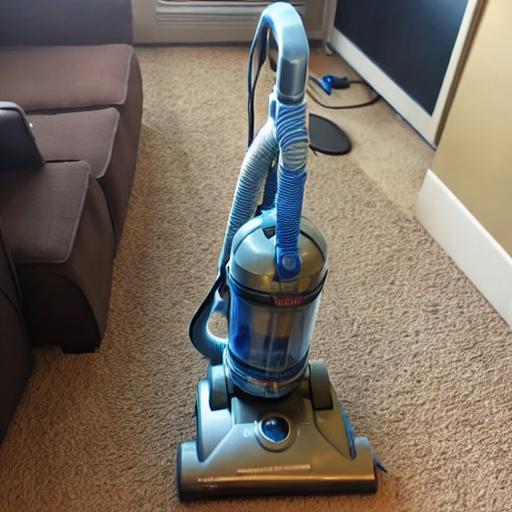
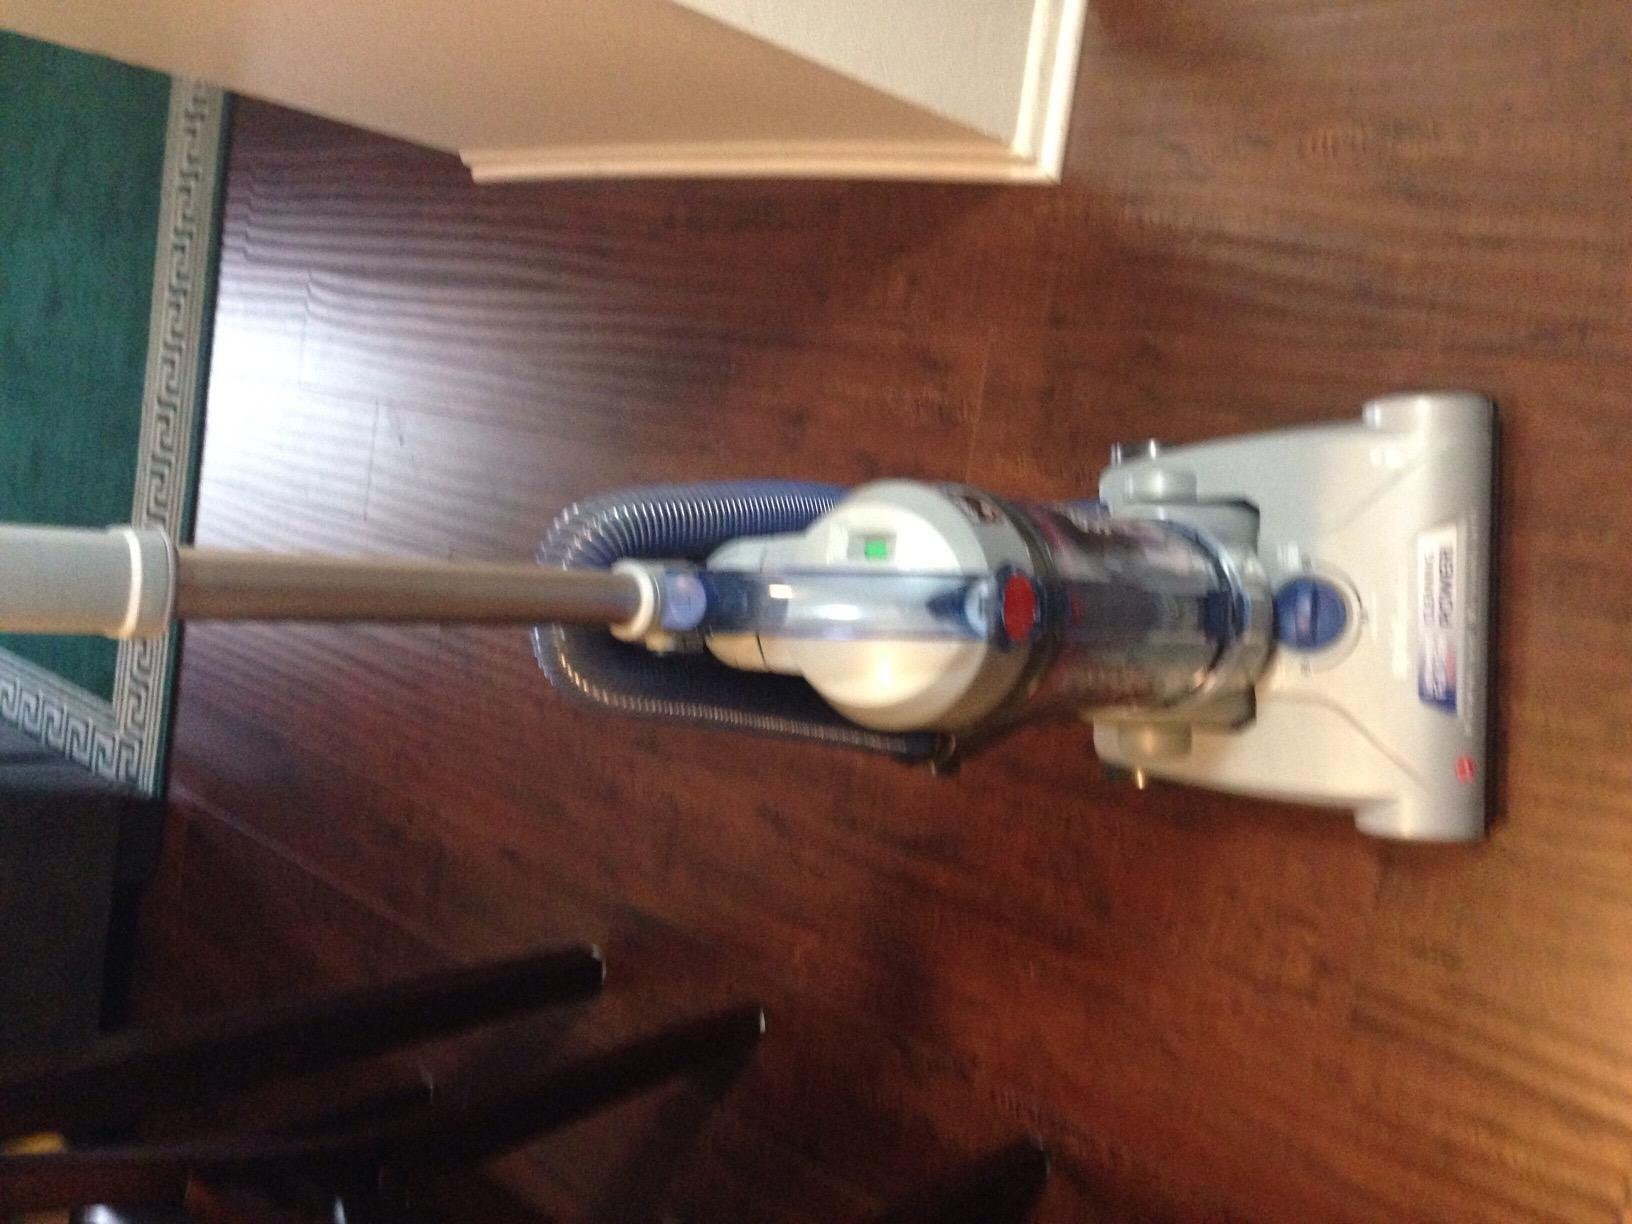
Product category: items_vacuum
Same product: no